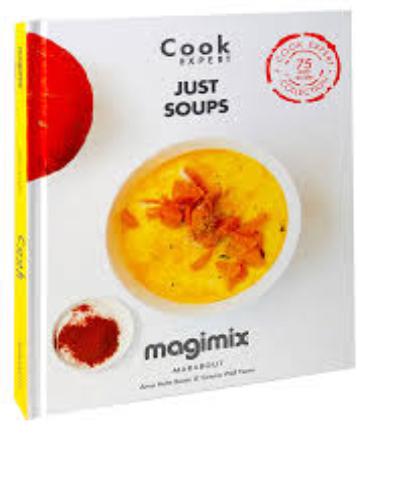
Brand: magimix
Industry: Necessities